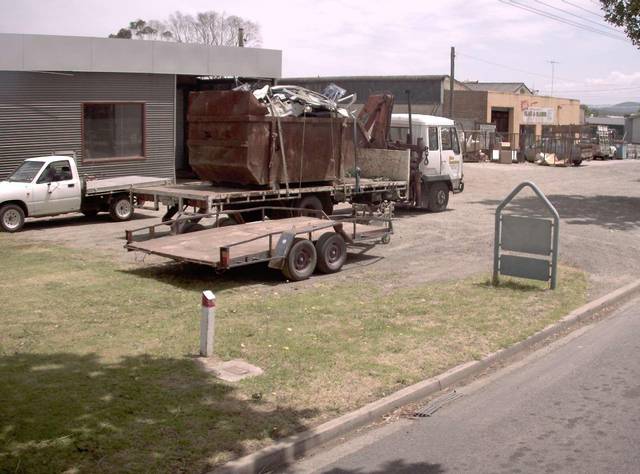
Region: Australia
Coordinates: -38.165, 146.263